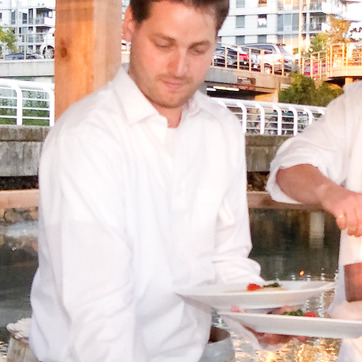
Material: fabric